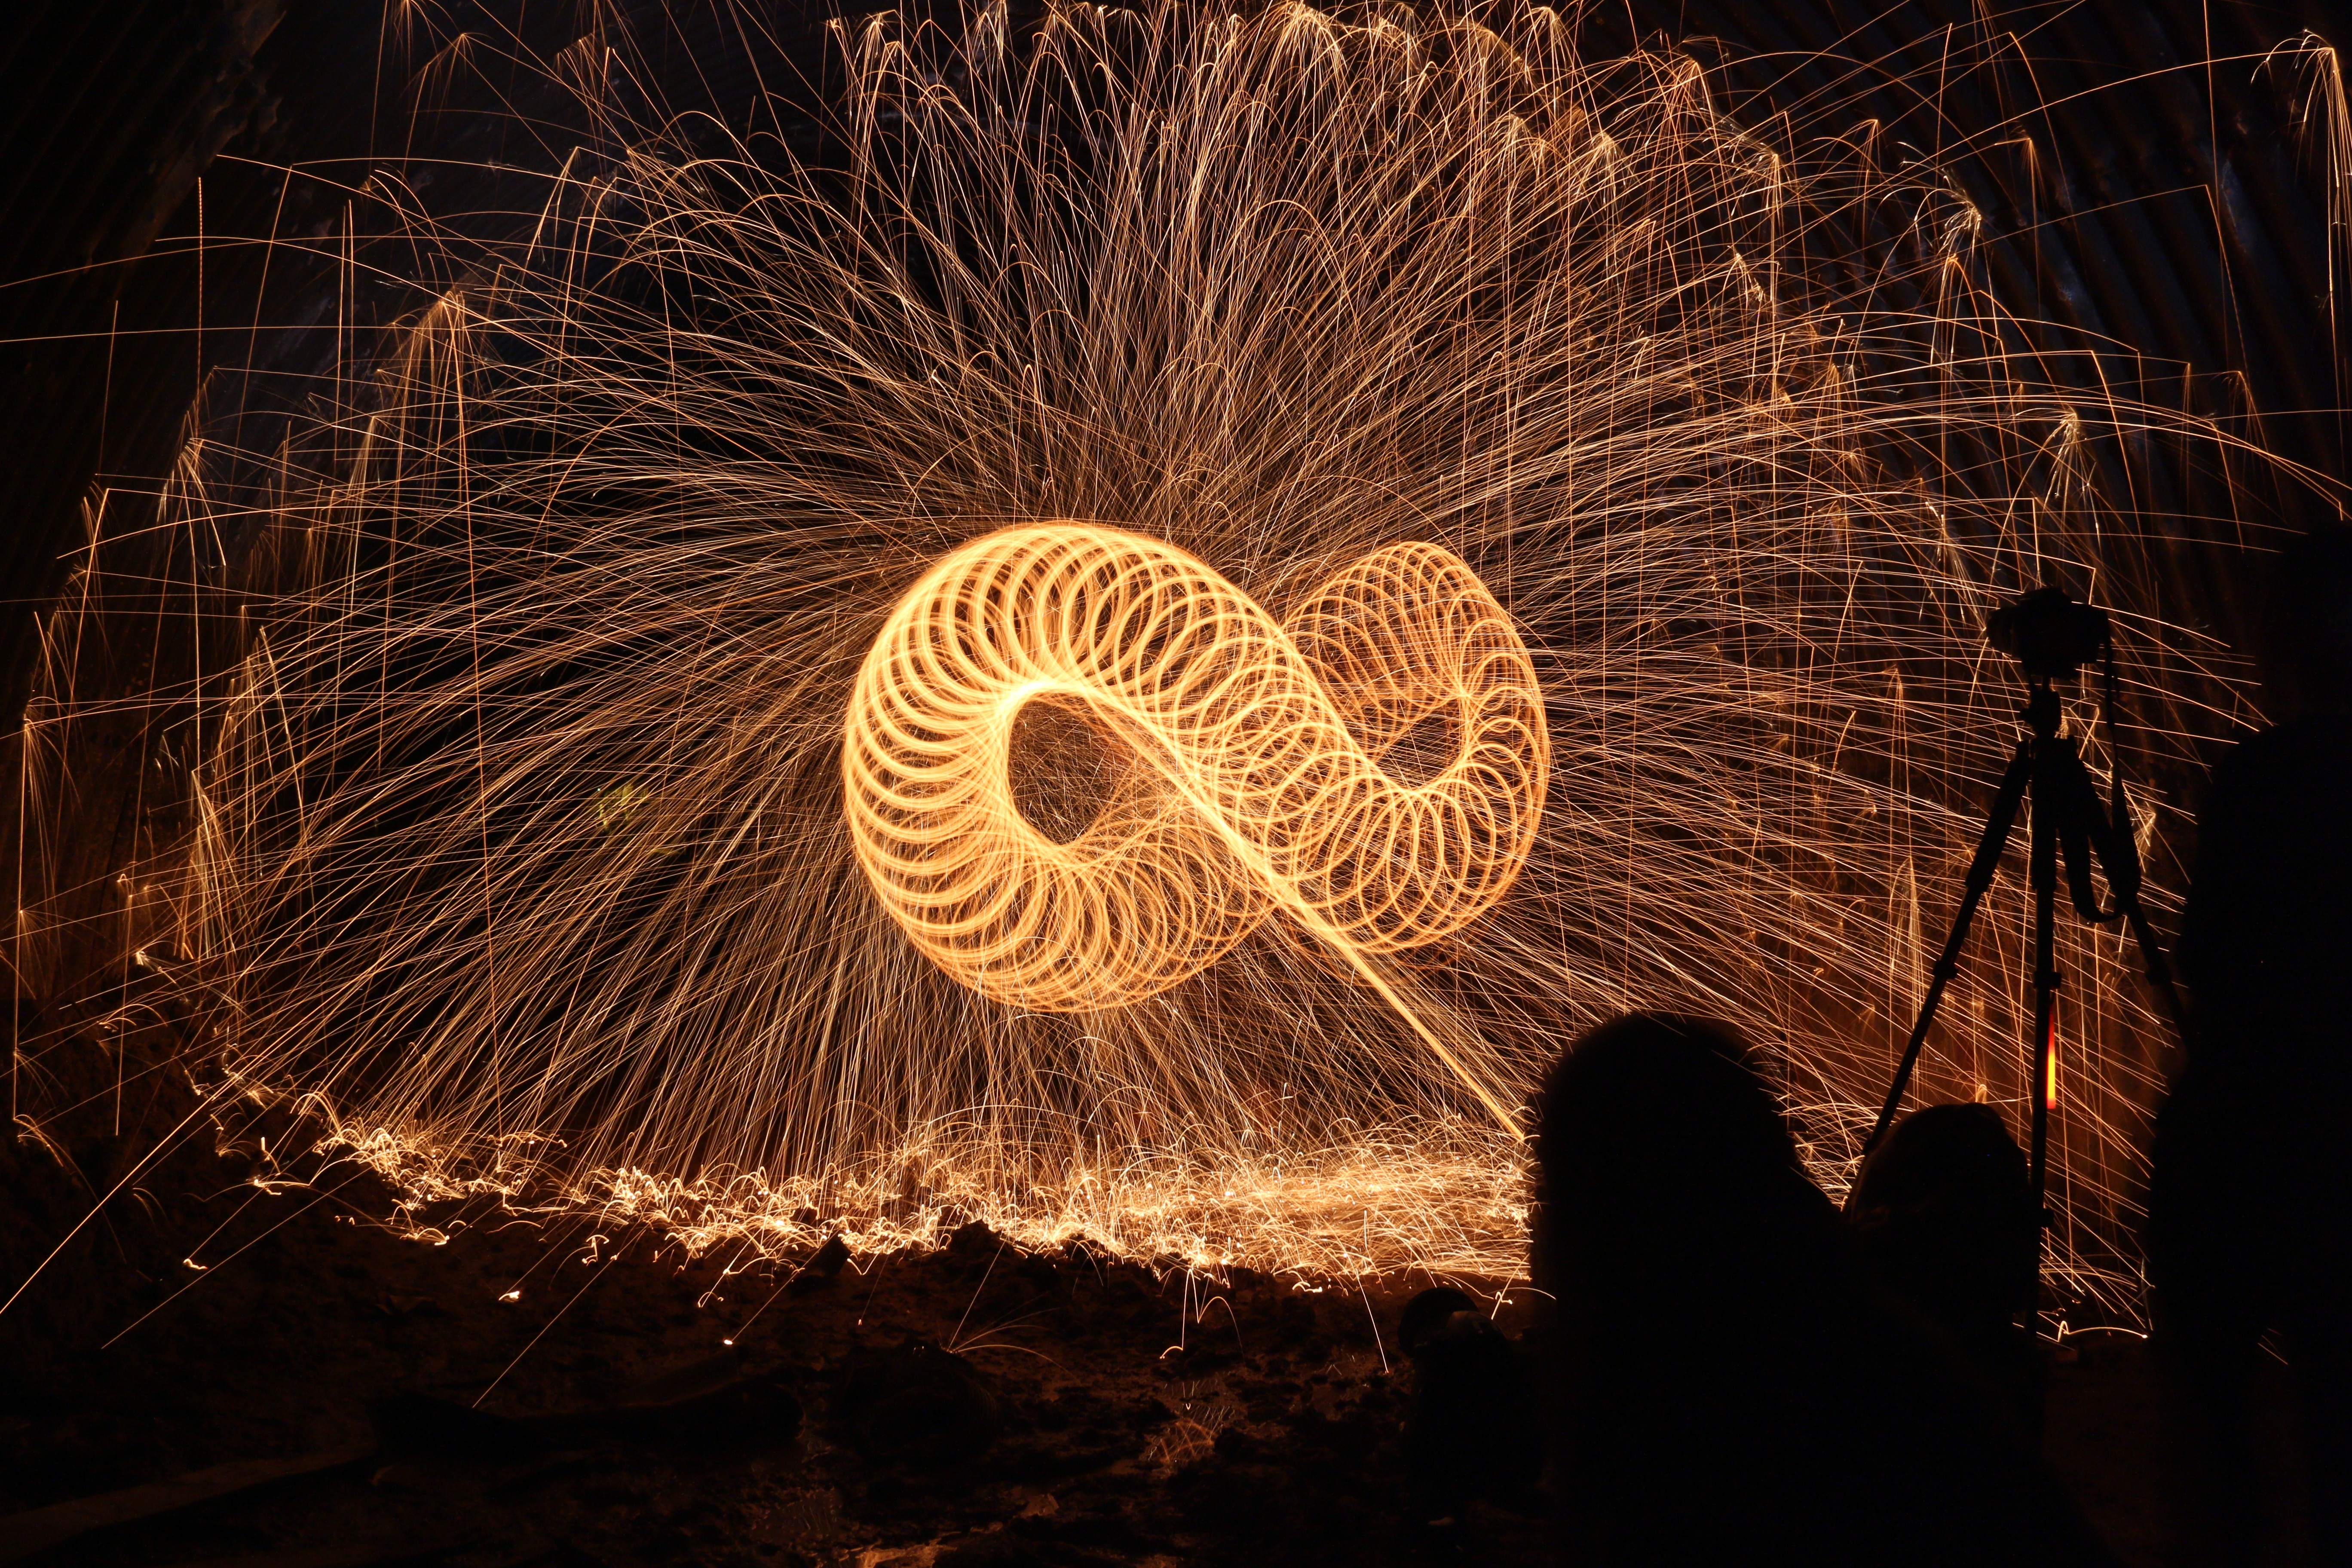
creative, light, abstract, night, texture, dark, sparkler, decoration, artistic, fire, darkness, circle, art, fireworks, design, concept, steelwool, style, sparks, event, effect, infinite, outdoor recreation, firespin, moebius